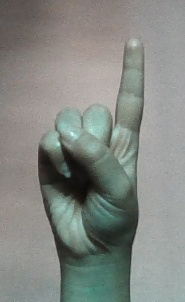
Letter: bb